Cave-In-Rock, Illinois

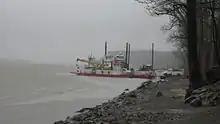
Loading a vehicle onto the Cave-In-Rock Ferry in 2013

In the middle of the 1800s, church services were being held in the cave. This earliest Christian congregation eventually formed the Big Creek Baptist Church. Founded in 1807, it was the first church organized in southeastern Illinois. Cave-In-Rock incorporated in 1839, in the same year that Hardin County was created from a section of Pope County.